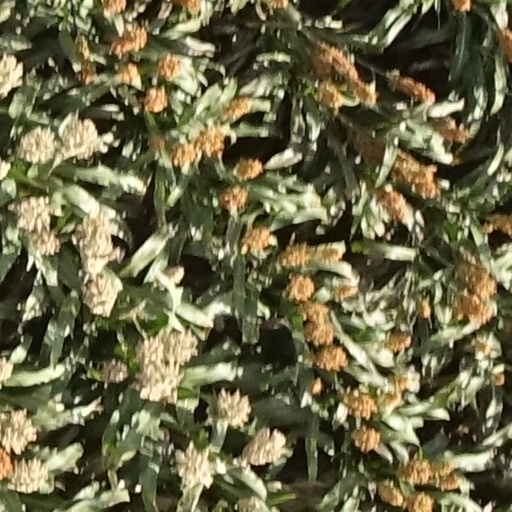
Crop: sorghum